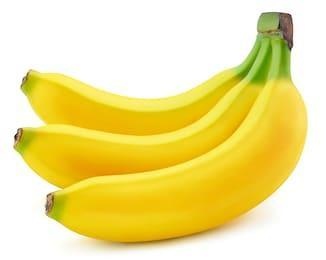
Label: banana